Westburn, South Lanarkshire

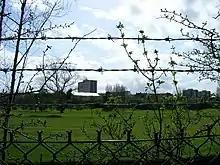
Doocot from Westburn House estate at Cambuslang Golf Club

An octagonal doocot from the 18th century in the middle of the course is the surviving feature of the old estate (and is a Category B listed building). The farm buildings to the east are presently an indoor go-kart racing circuit. Part of the estate which nowadays is housing was a football ground at the end of the 19th century; "Westburn Park" was home at various times to Cambuslang F.C., Cambuslang Hibernian and the surviving local club Cambuslang Rangers.